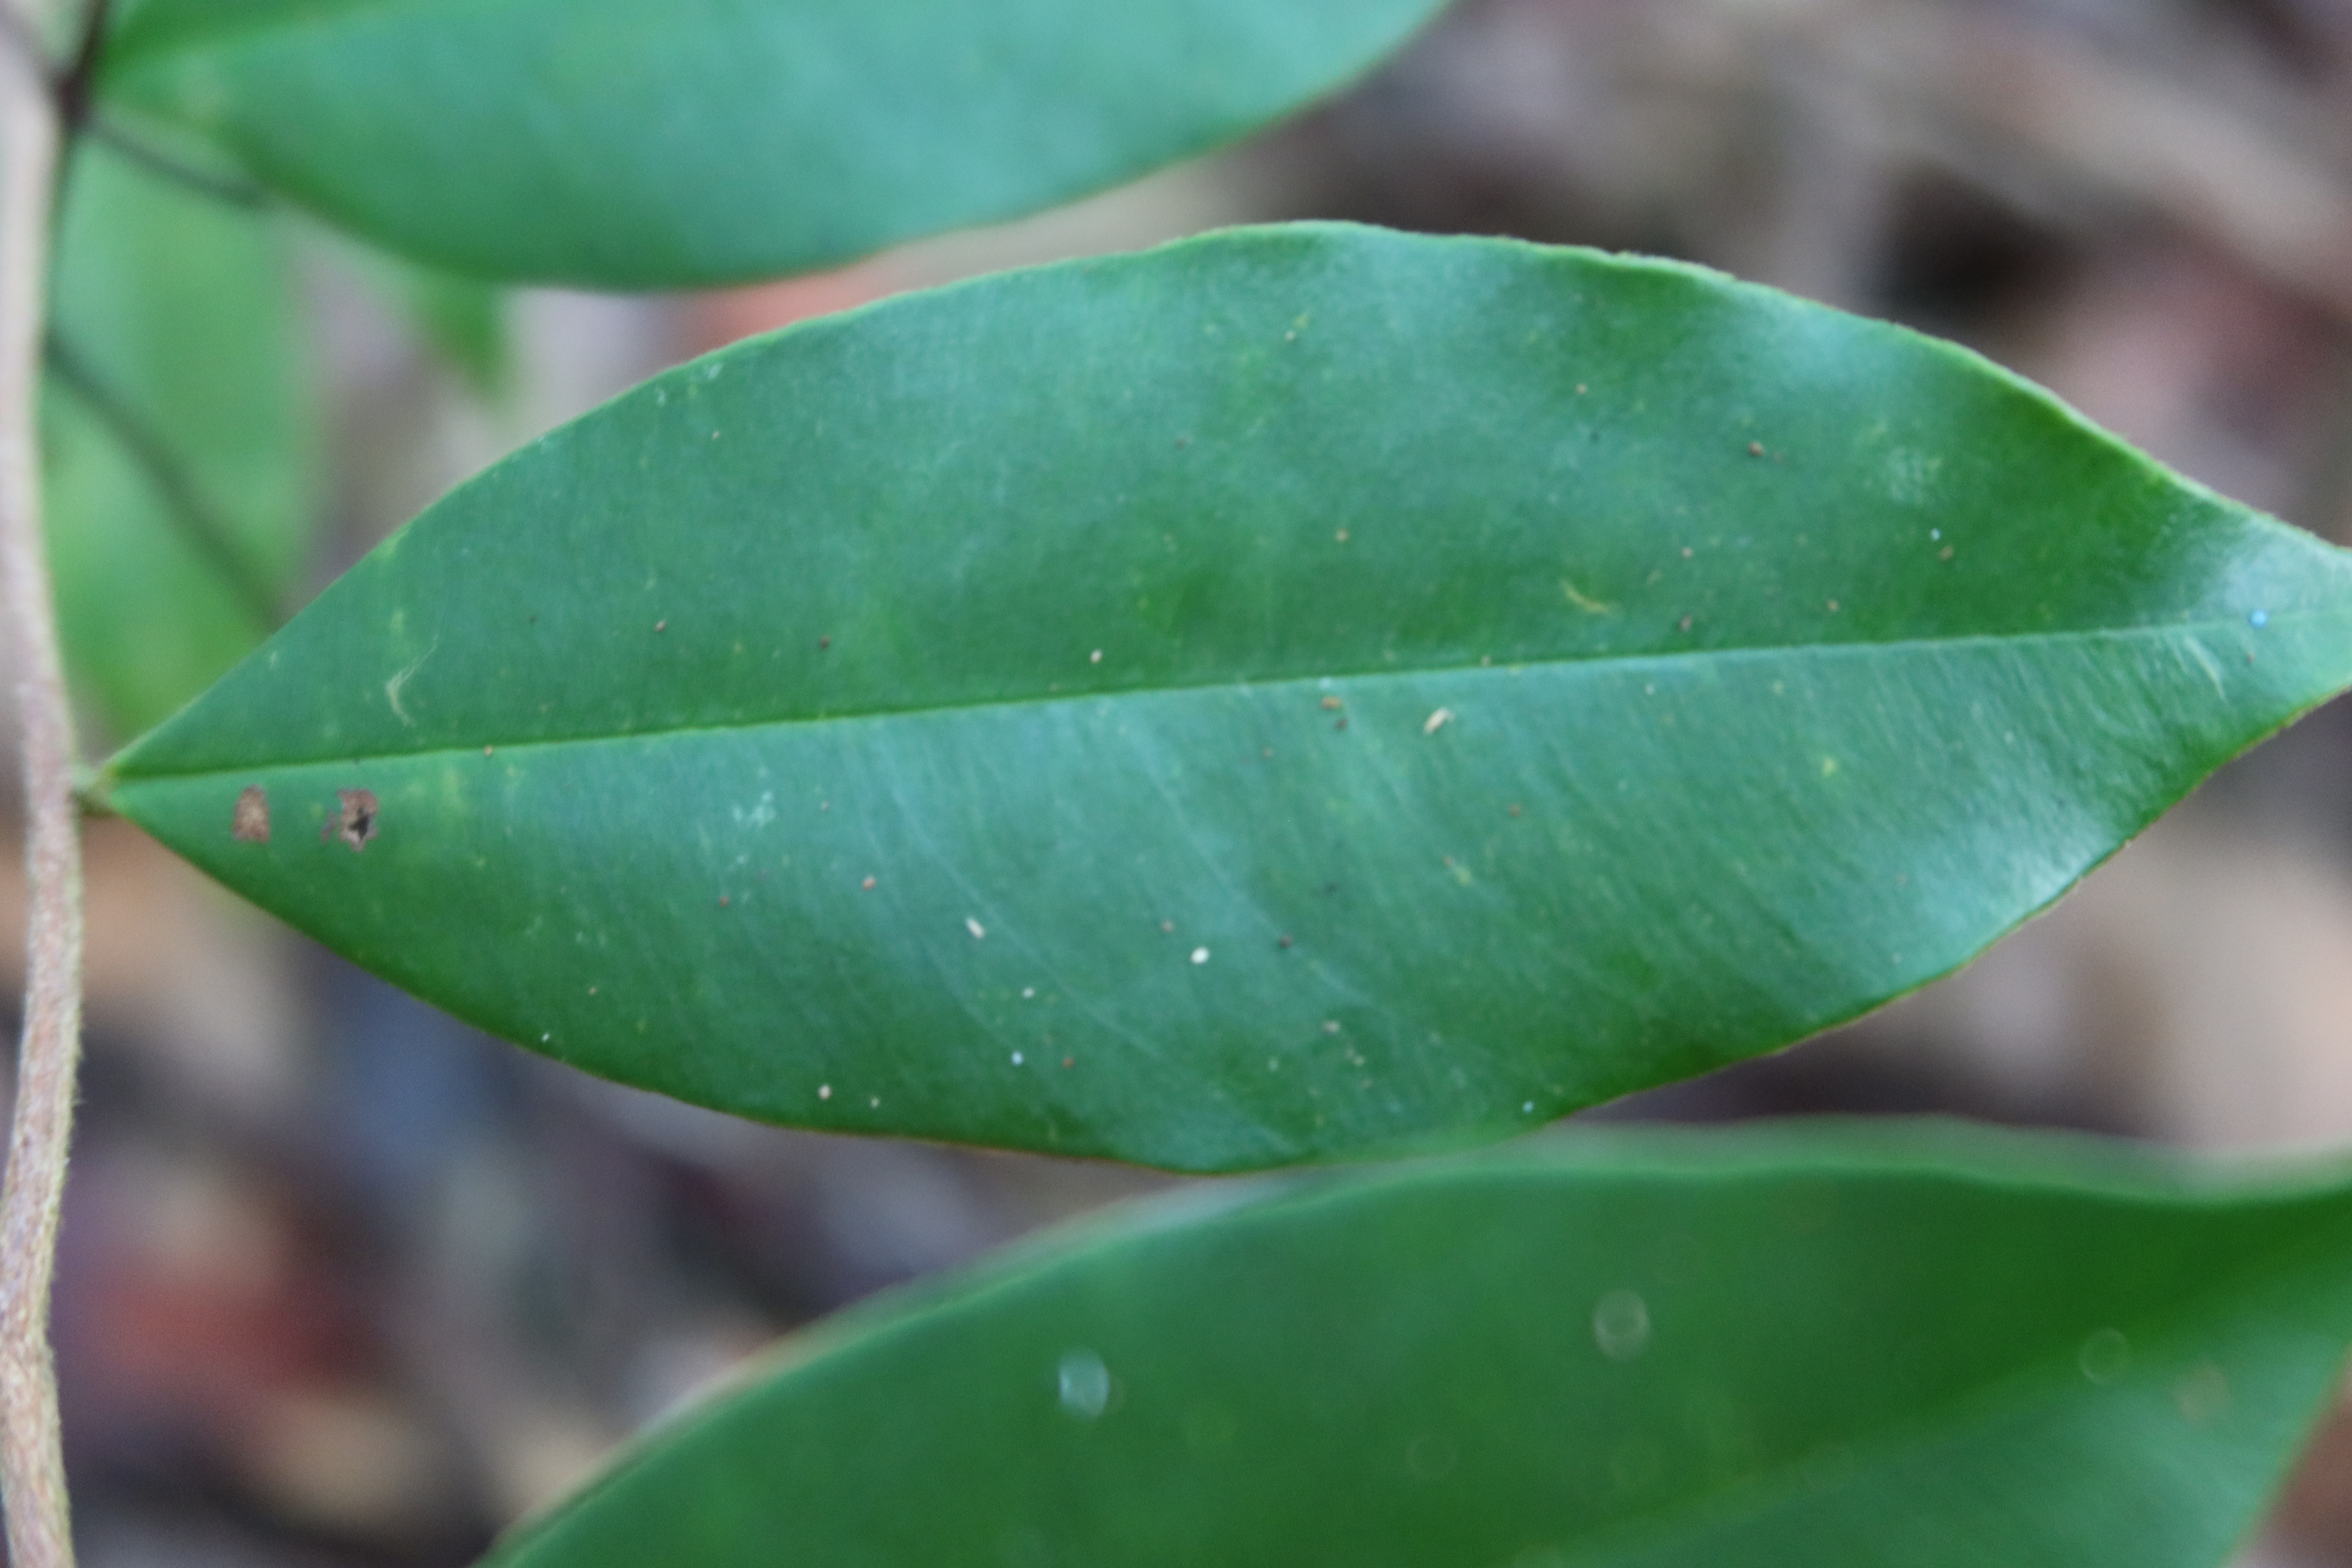
Label: Brown spots